Westport News

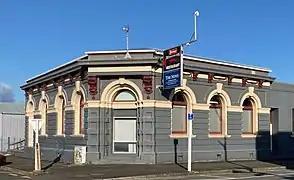
"Westport News" office in former BNZ building

The Westport News is an independently-owned evening newspaper published in Westport, New Zealand. It is published on weekdays, and is one of New Zealand's smallest independent newspapers. The "Westport News" is distributed from Karamea in the north to Punakaiki in the south and as far inland as Reefton.